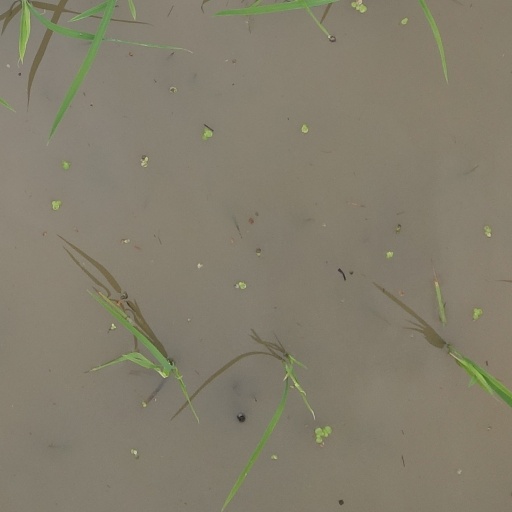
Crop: rice